Sai Baba of Shirdi

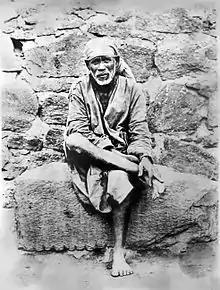
Sai Baba sitting on a stone.

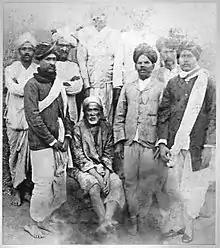
Sai Baba with some devotees

Sai Baba is noted to have been born as a Hindu Brahmin before he was adopted by a Sufi fakeer. However, he himself gave no importance to the questions about his origins. Baba reportedly arrived at the village of Shirdi dressed as a faqīr in the Ahmednagar District of Maharashtra, India, when he was about sixteen years old. Although there is no agreement among biographers about the date of this event, it is generally accepted that Baba stayed in Shirdi for three years, disappeared for a year, and then returned permanently around 1858. This suggests a possible birth year of 1838. He led an ascetic life, sitting motionless under a neem tree and meditating while sitting in an asana. The Sai Satcharita recounts the reaction of the villagers.